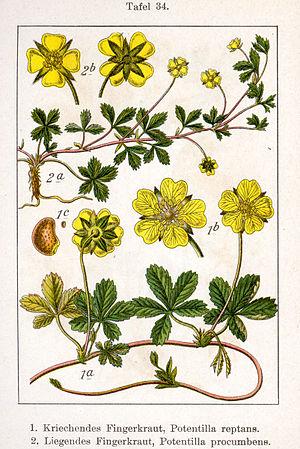
La Potentille anglaise est une plante herbacée vivace de la famille des Rosacées.